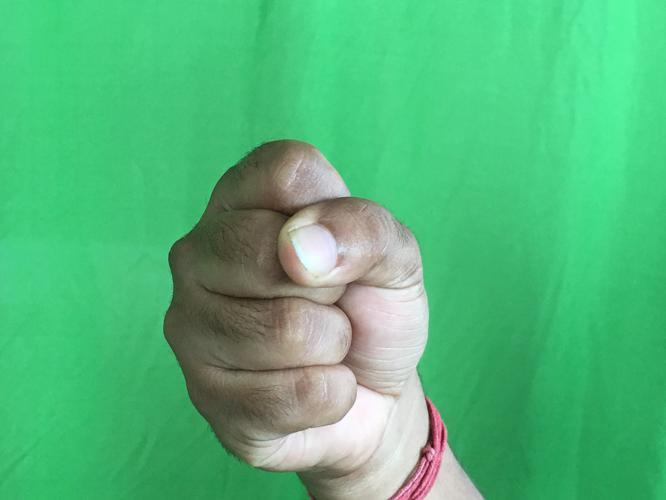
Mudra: Mushti
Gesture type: single_hand